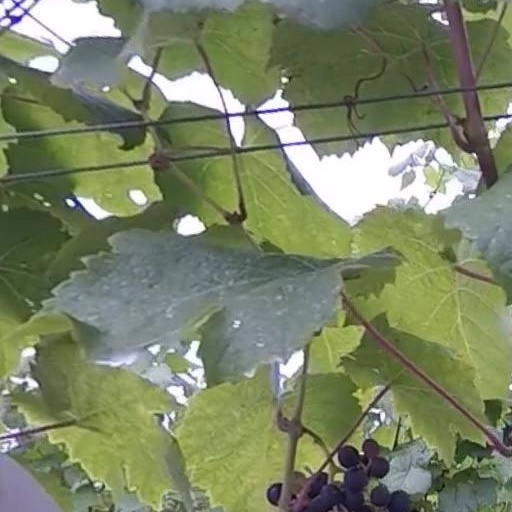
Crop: grape